Henry F. Hagemeister

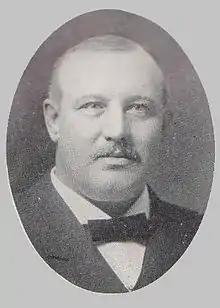
From the Wisconsin Blue Book

Henry Frank Hagemeister (November 18, 1855 – June 27, 1915) was an American brewer, banker, and politician from Green Bay, Wisconsin. He represented Brown County for eight years in the Wisconsin Senate (1901–1909) as a Republican, and for four years in the State Assembly (1893–1897) as a Democrat.